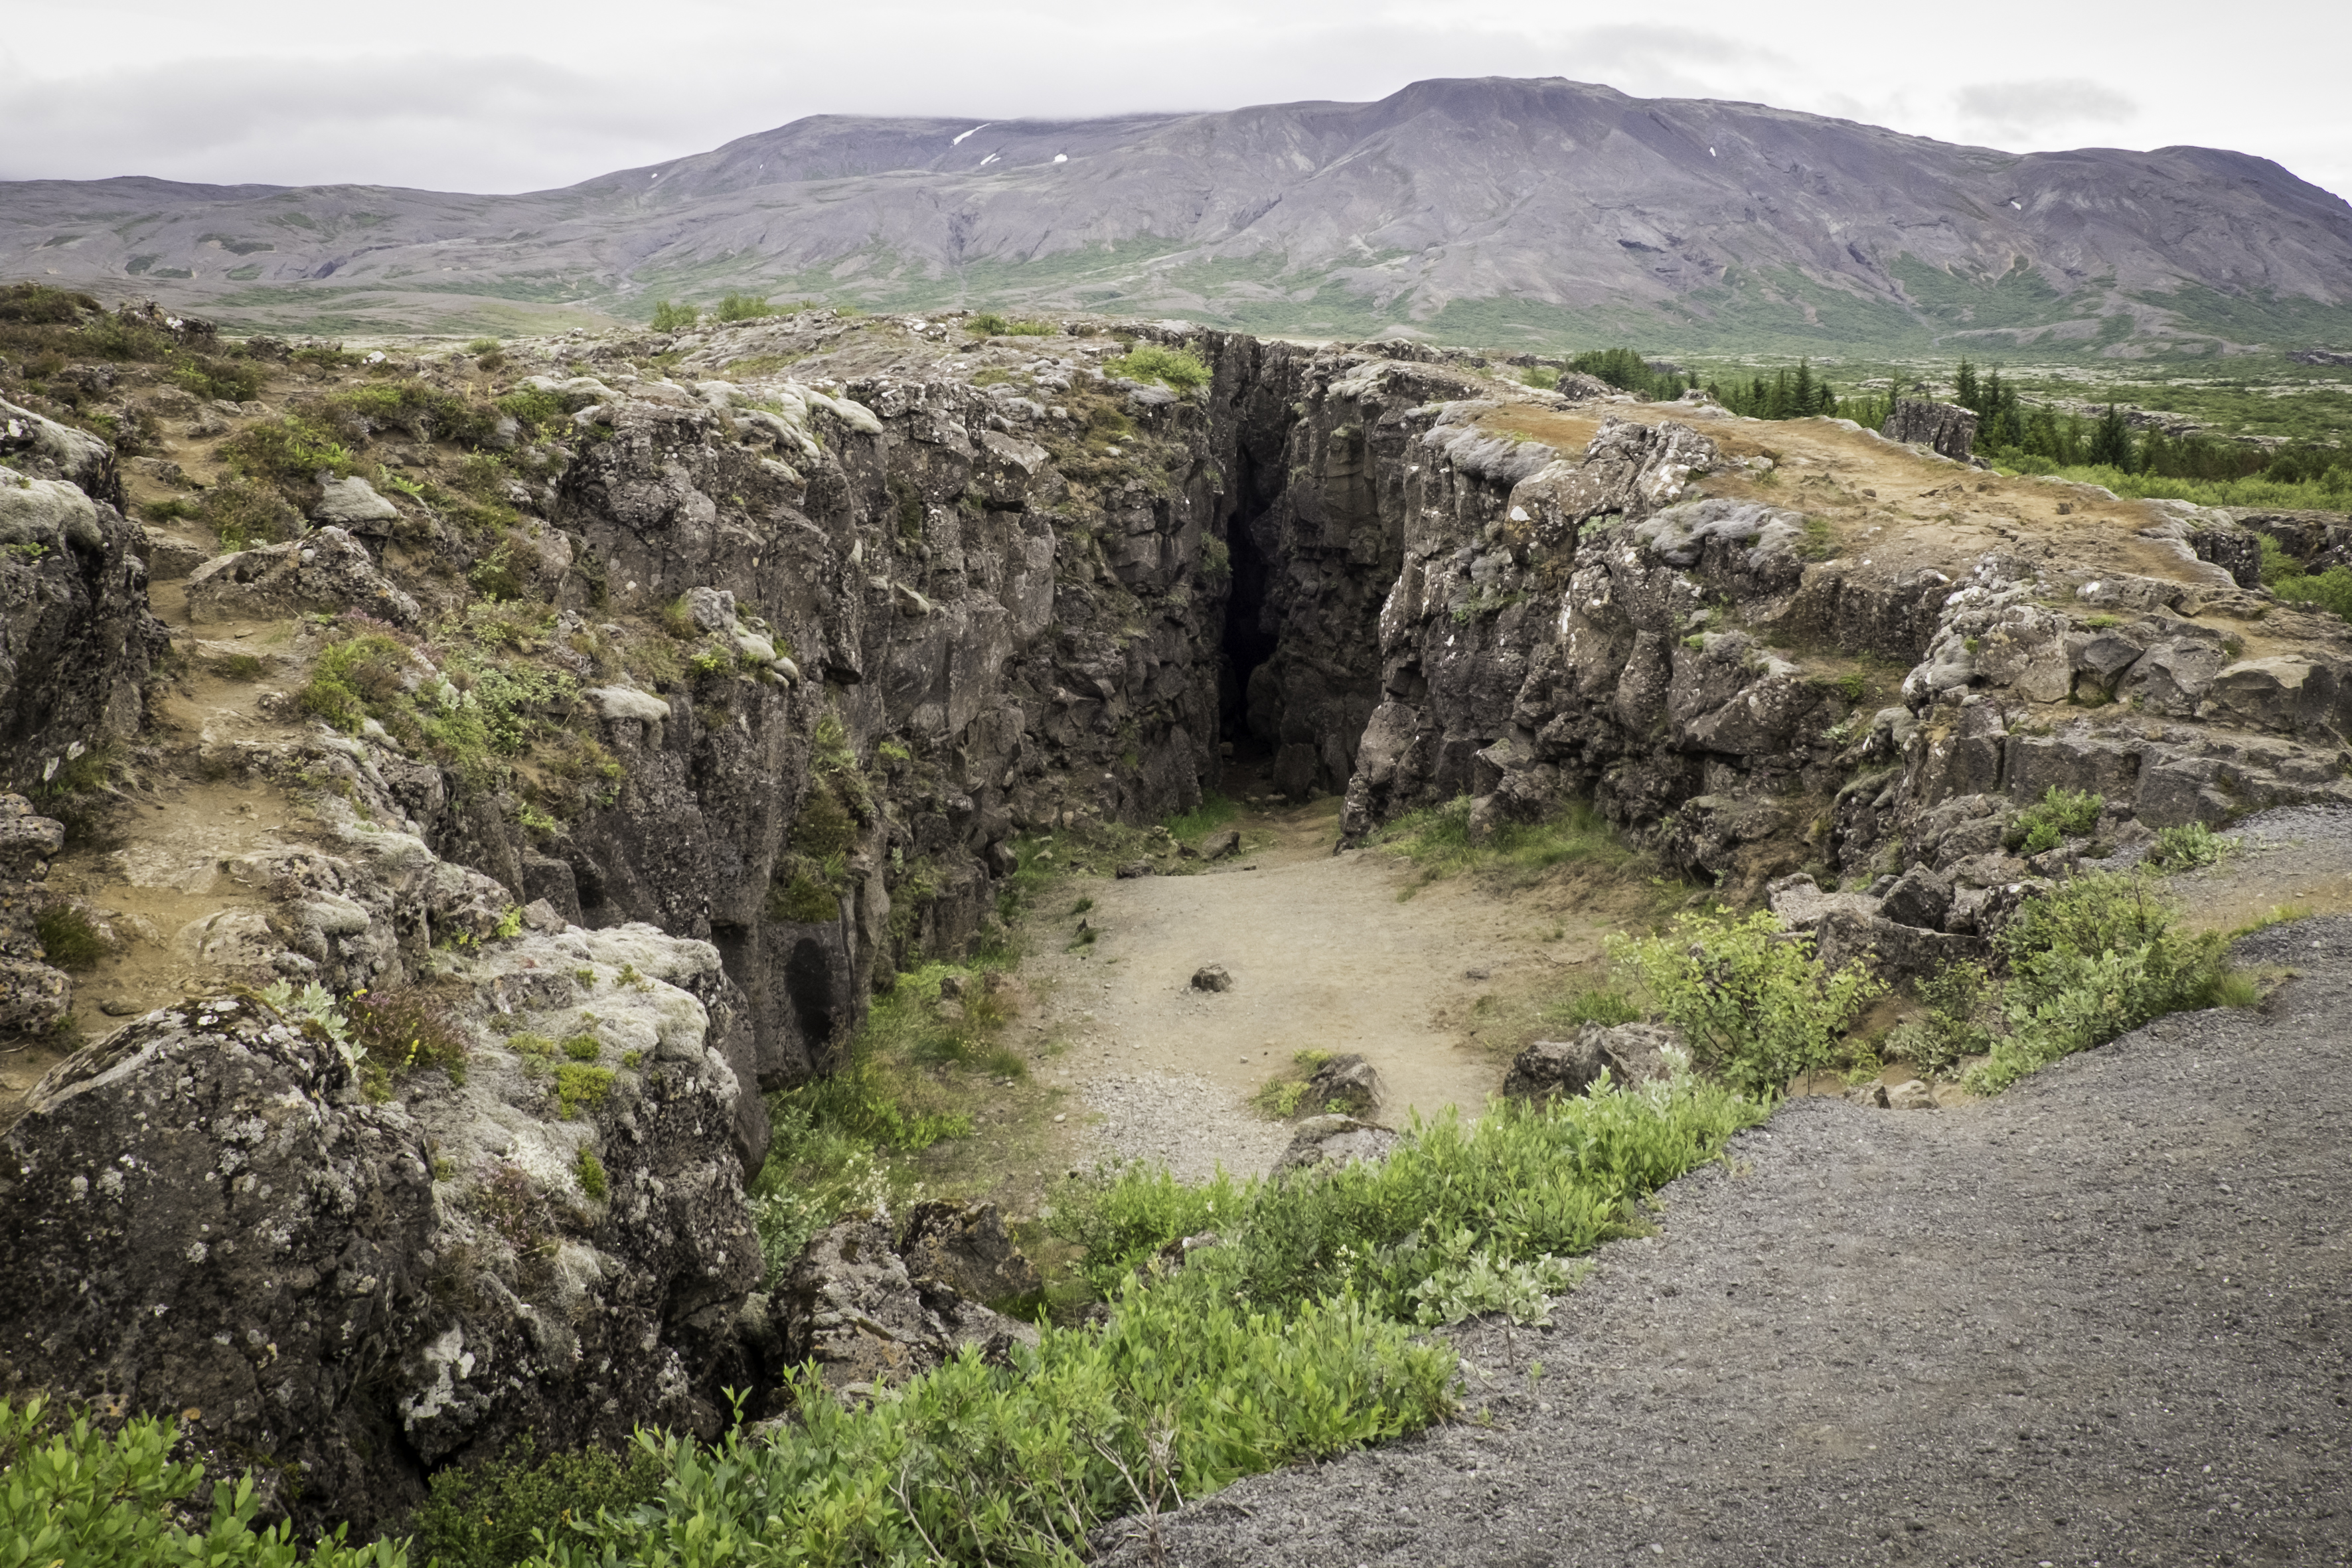
coast, rock, mountain, trail, hill, valley, travel, cliff, fujifilm, iceland, terrain, ridge, is, geology, badlands, plateau, fuji, fujixt1, wadi, bedrock, fujix, ingvellir, landform, geological phenomenon